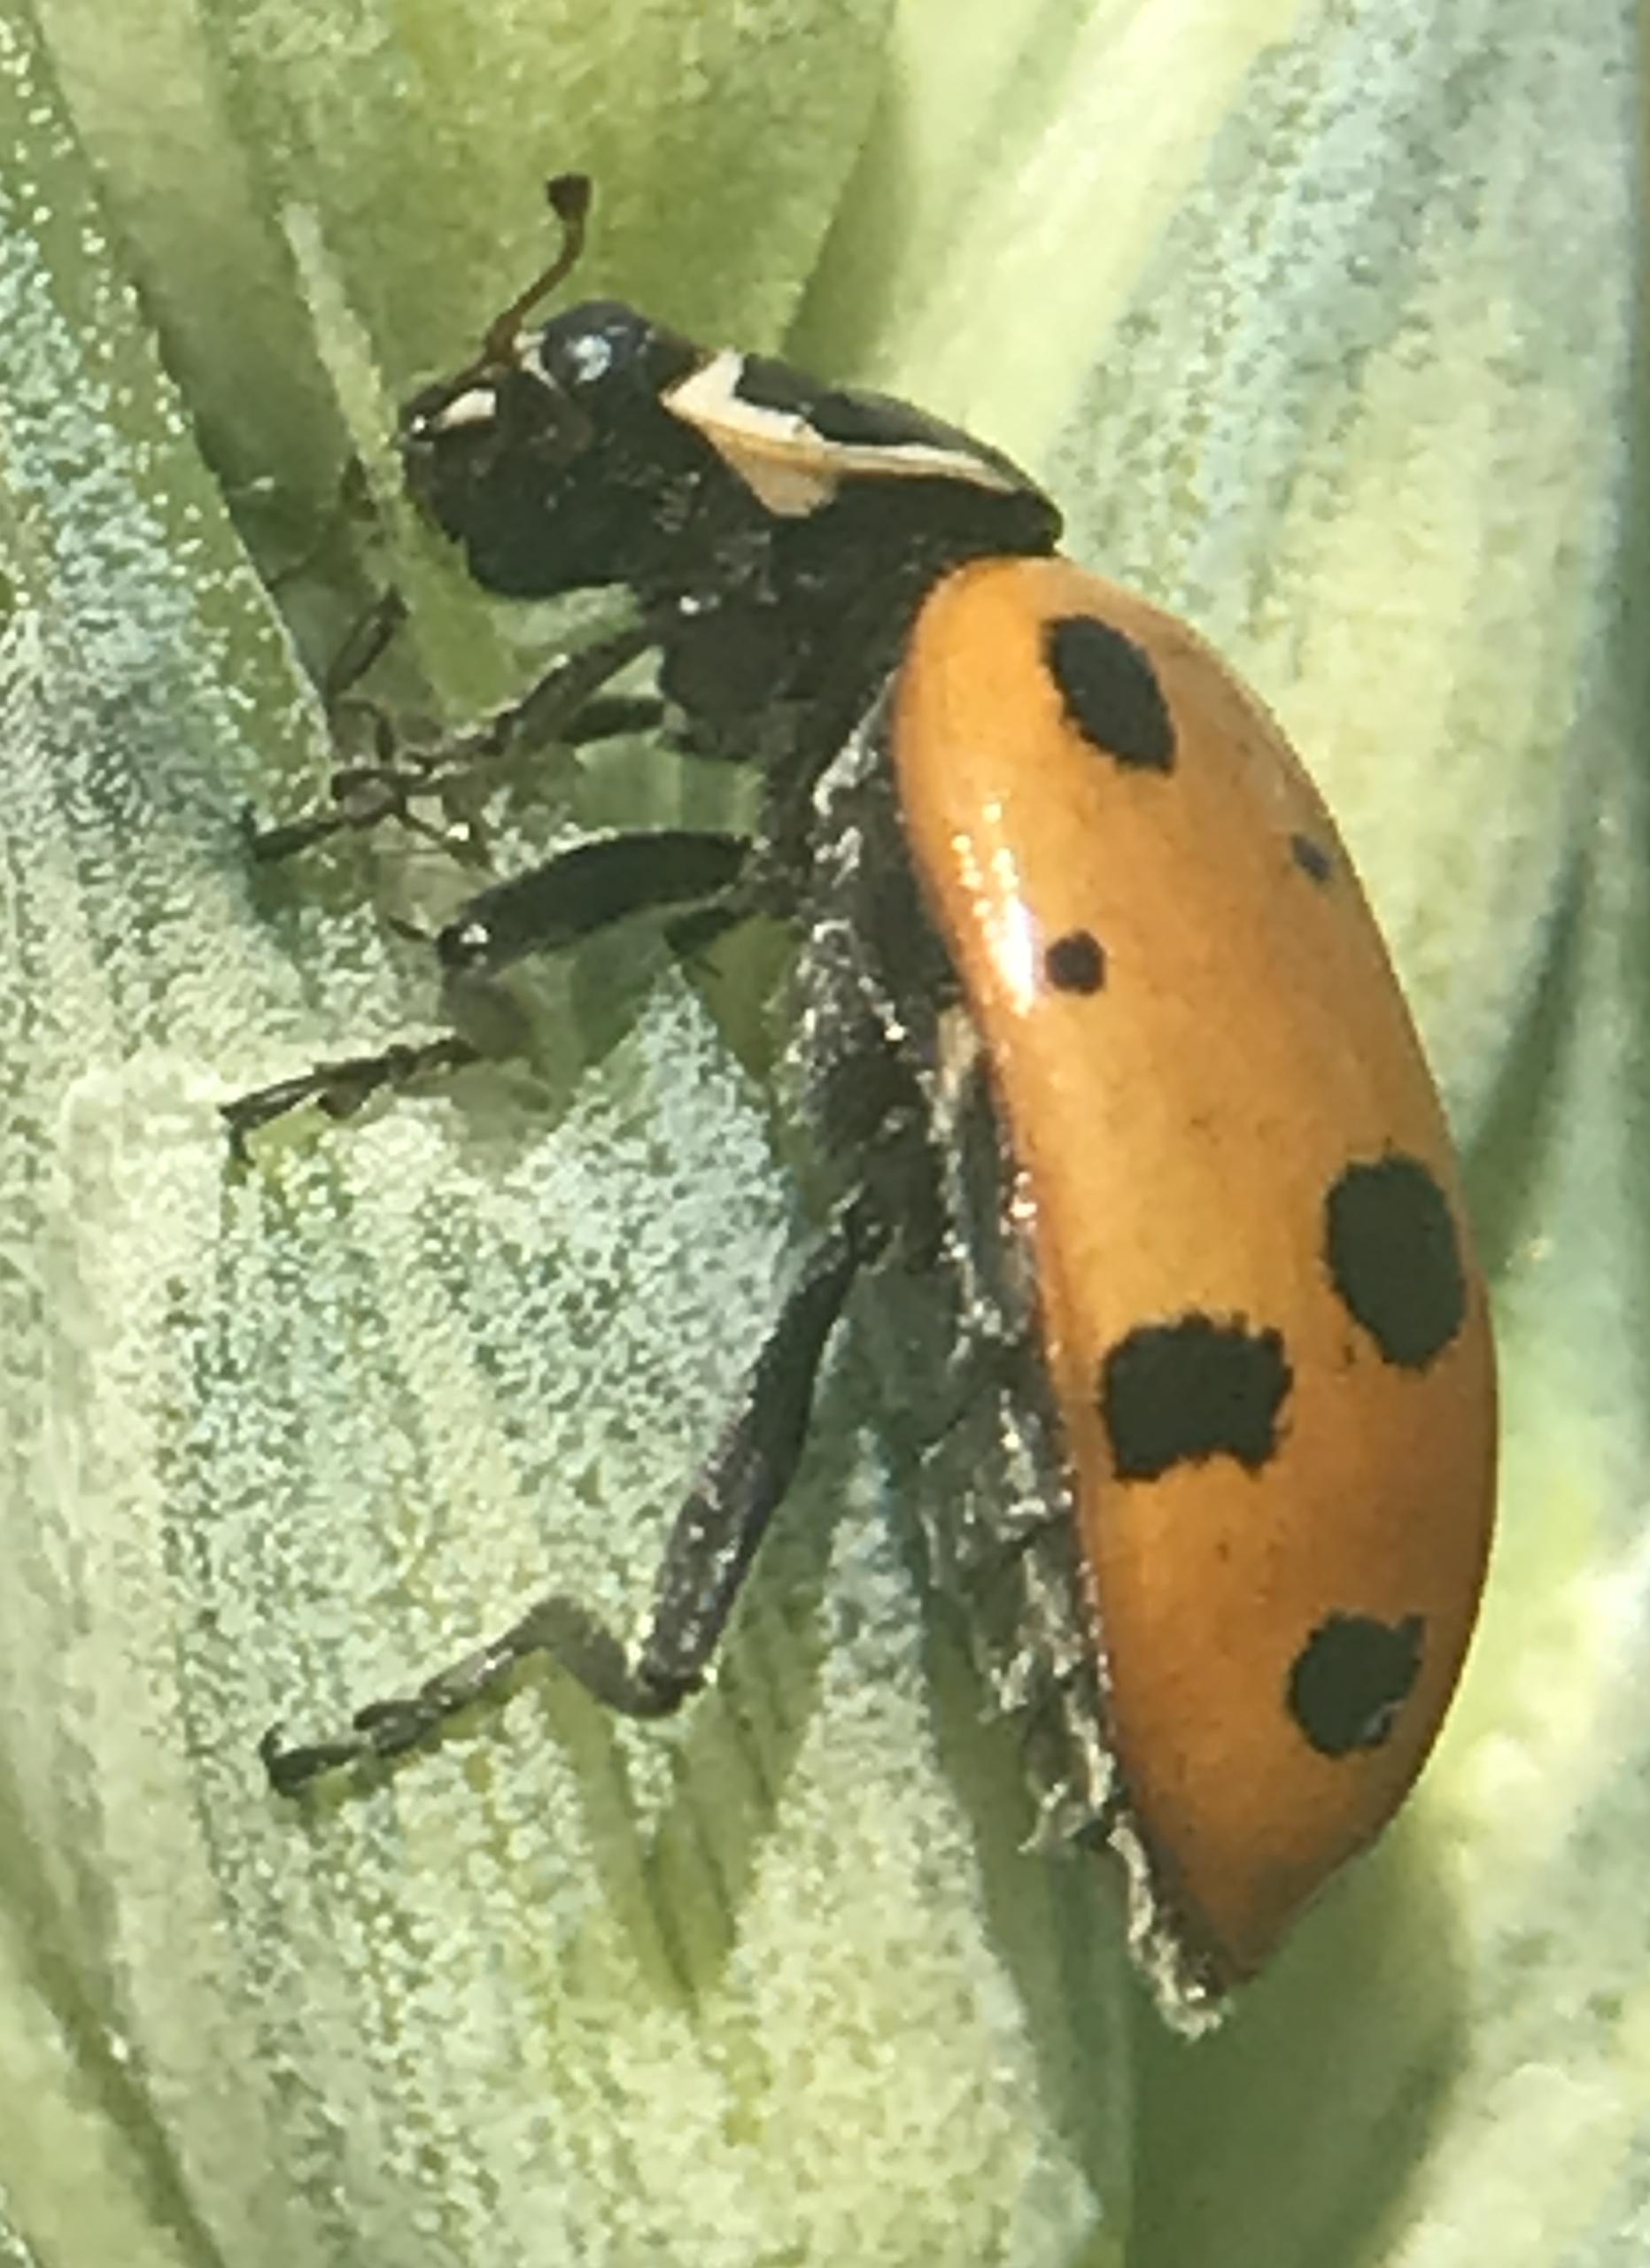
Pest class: predators